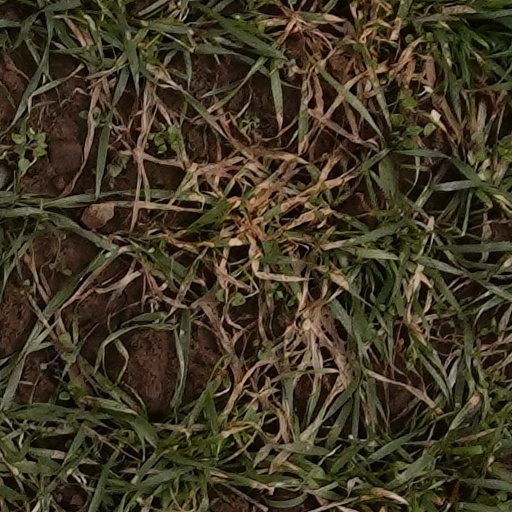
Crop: wheat